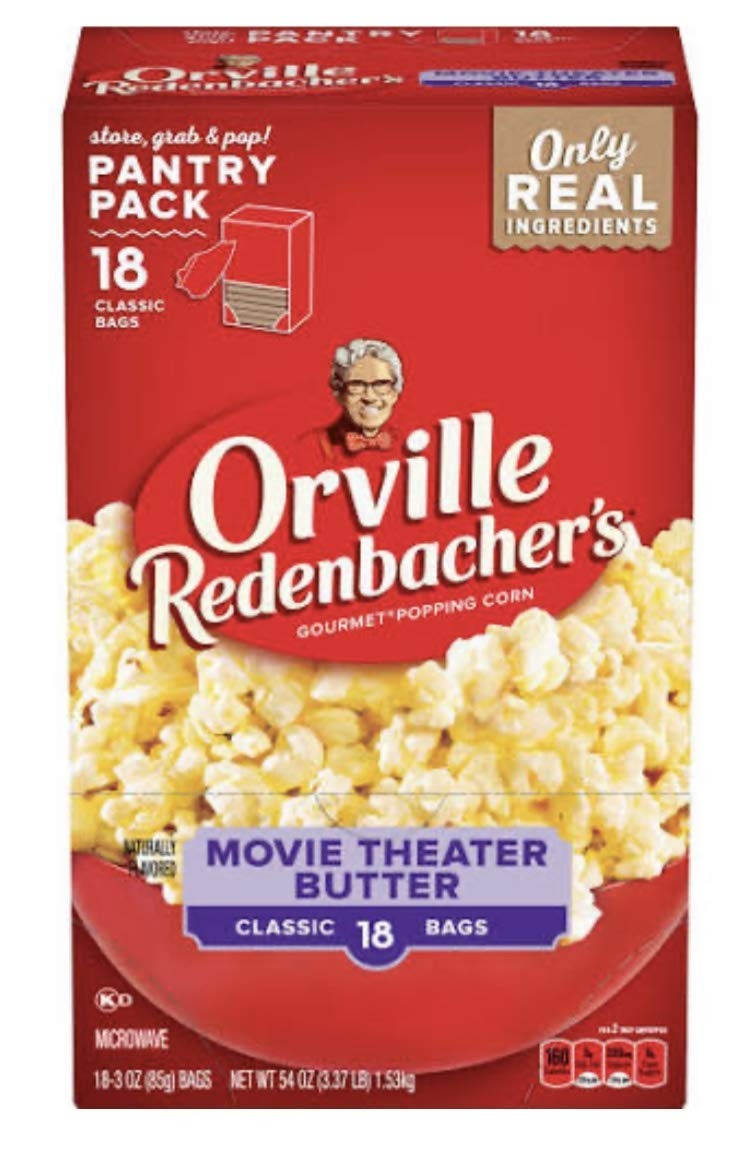
Item Name: Orville Redenbacher's Movie Theater Butter Microwave Popcorn (3 oz) Classic Bag, 18 Count, Pantry Pack
Value: 18.0
Unit: Count

Price: 8.88